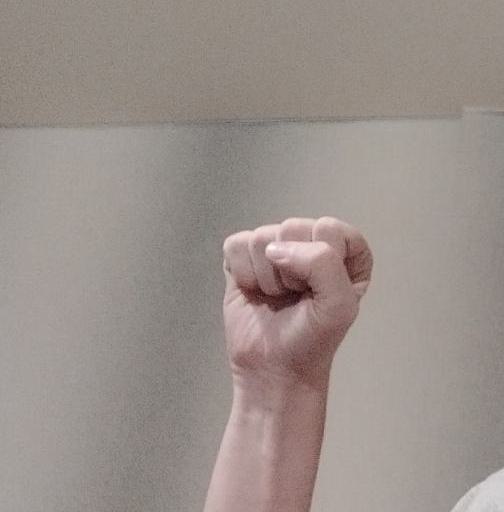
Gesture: fist